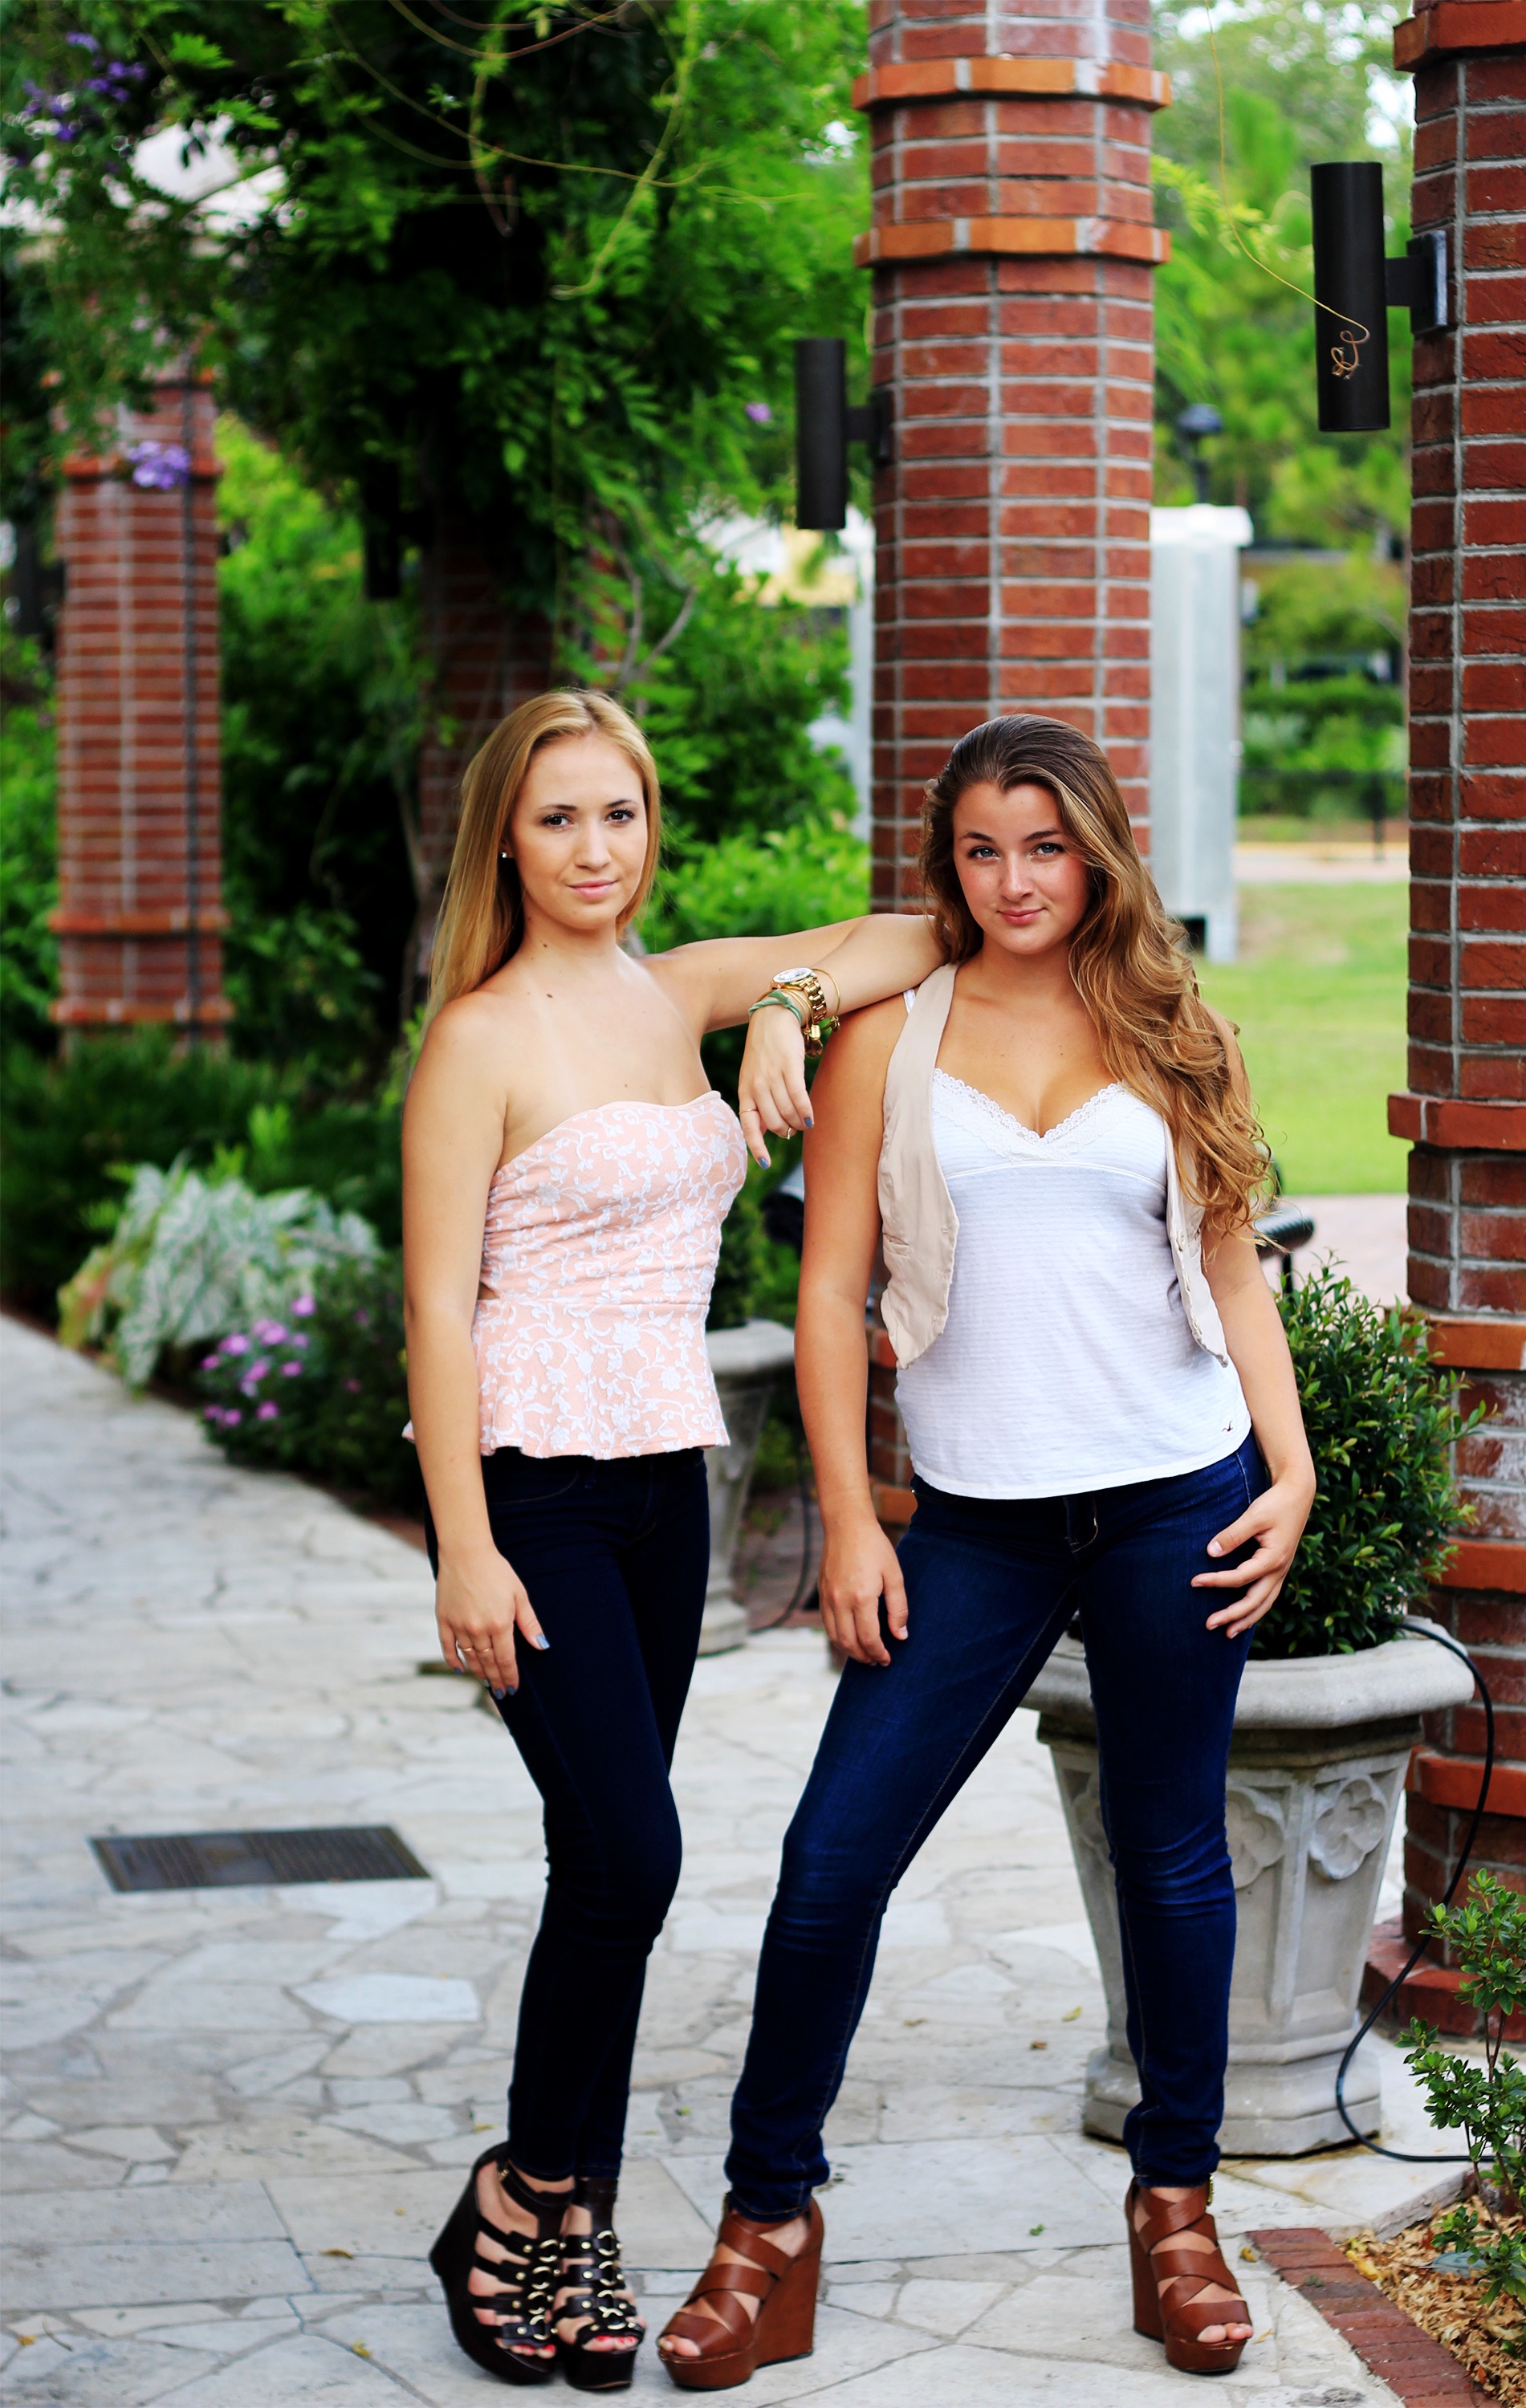
woman, model, ceremony, photo shoot